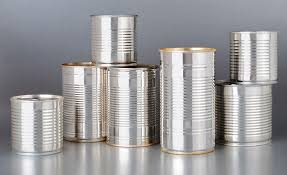
Waste category: metal